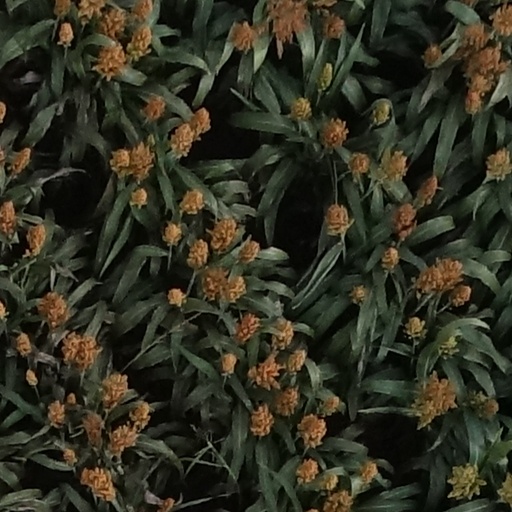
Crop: sorghum